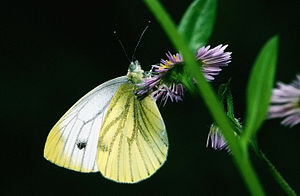
Grønåret kålsommerfugl
Grønåret kålsommerfugl.